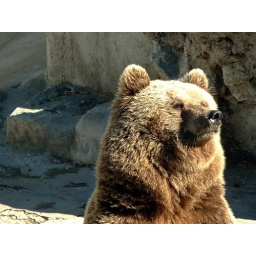
A brown bear in his pen, Le Jardin d'Acclimatation in Paris.